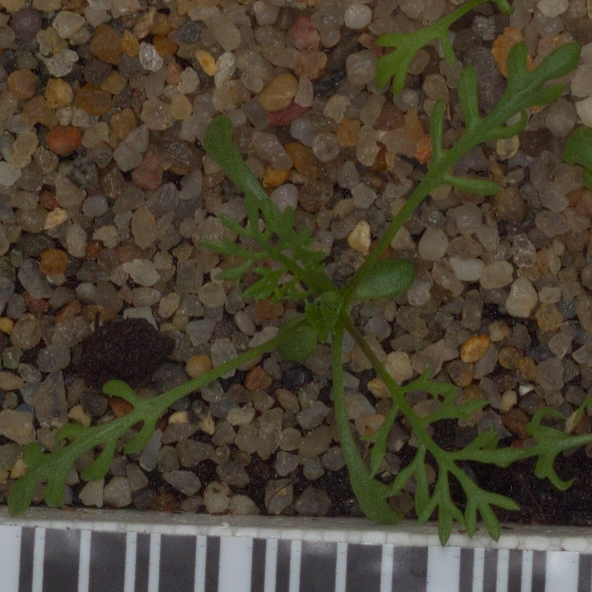
Label: scentless_mayweed